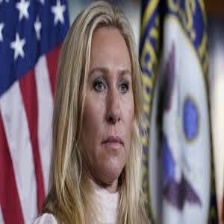
Species: LOONEY BIRDS
Scientific name: LUNATICUS AMERICONIS